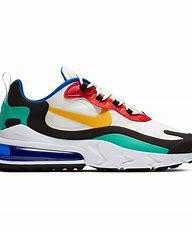
Brand: Nike
Model: Air Max 270 React